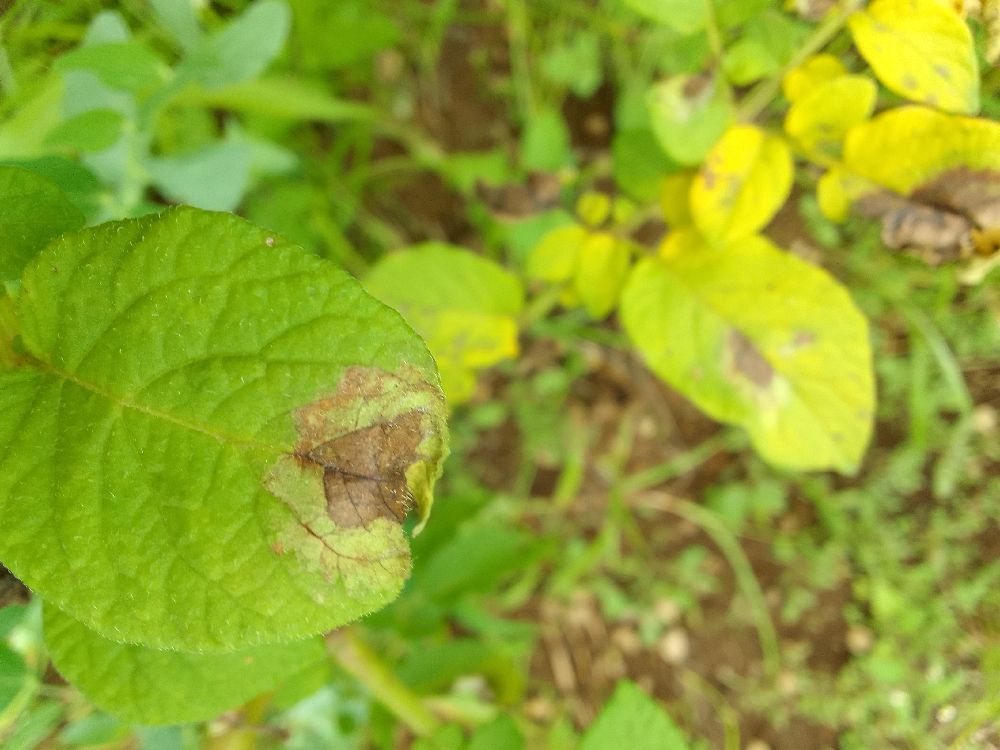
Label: Late blight